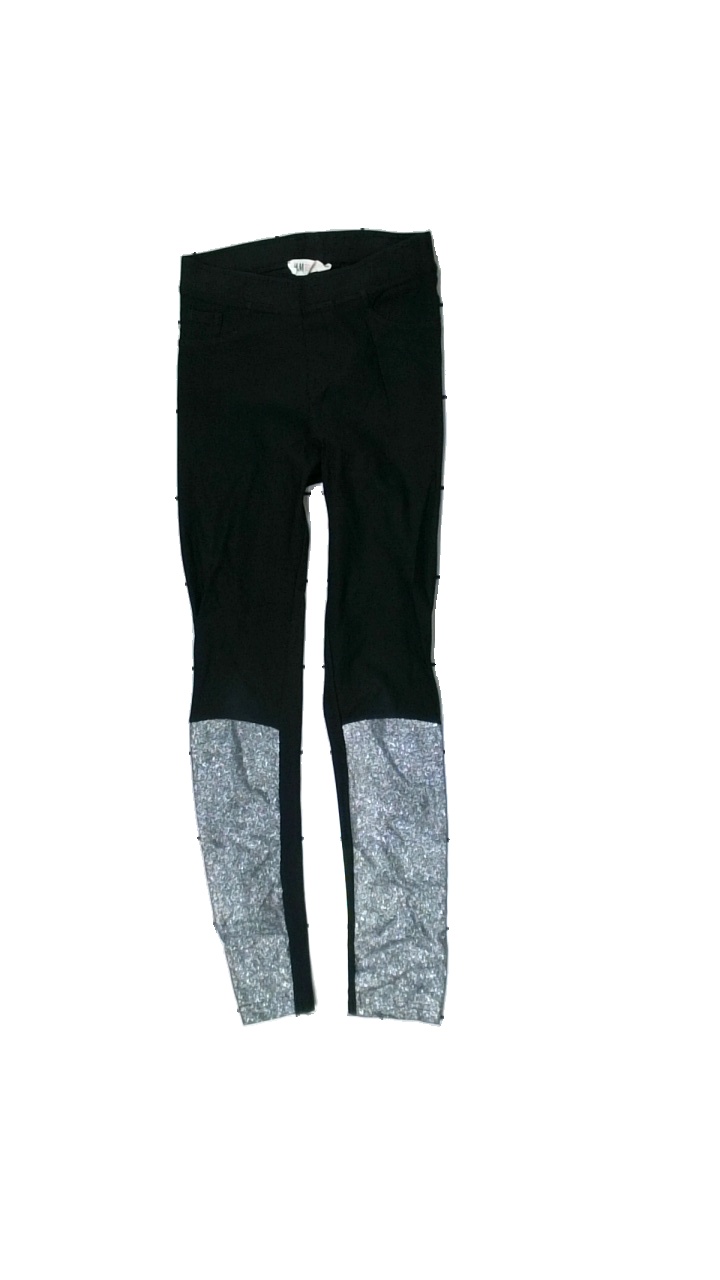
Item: Trousers (Children)
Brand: H&m
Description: svarta byxor med glitter längst ner på benen. vit fläck bak på rumpan
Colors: Black
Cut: Regular
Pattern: Glitter
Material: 100% cotton
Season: All
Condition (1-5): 3
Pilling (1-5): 5
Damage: fläck
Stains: Minor
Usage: Export
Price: <50